George Anthony (journalist)

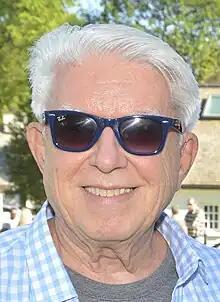

George Anthony (born George Anthony Ganetakos; August 26, 1940) is a Canadian entertainment journalist, biographer and television executive.